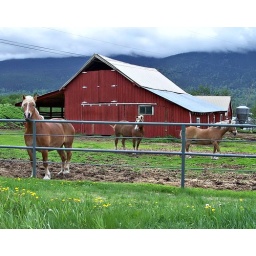
Horses and red barn seen near the highway just west of Smithers, BC in 2007